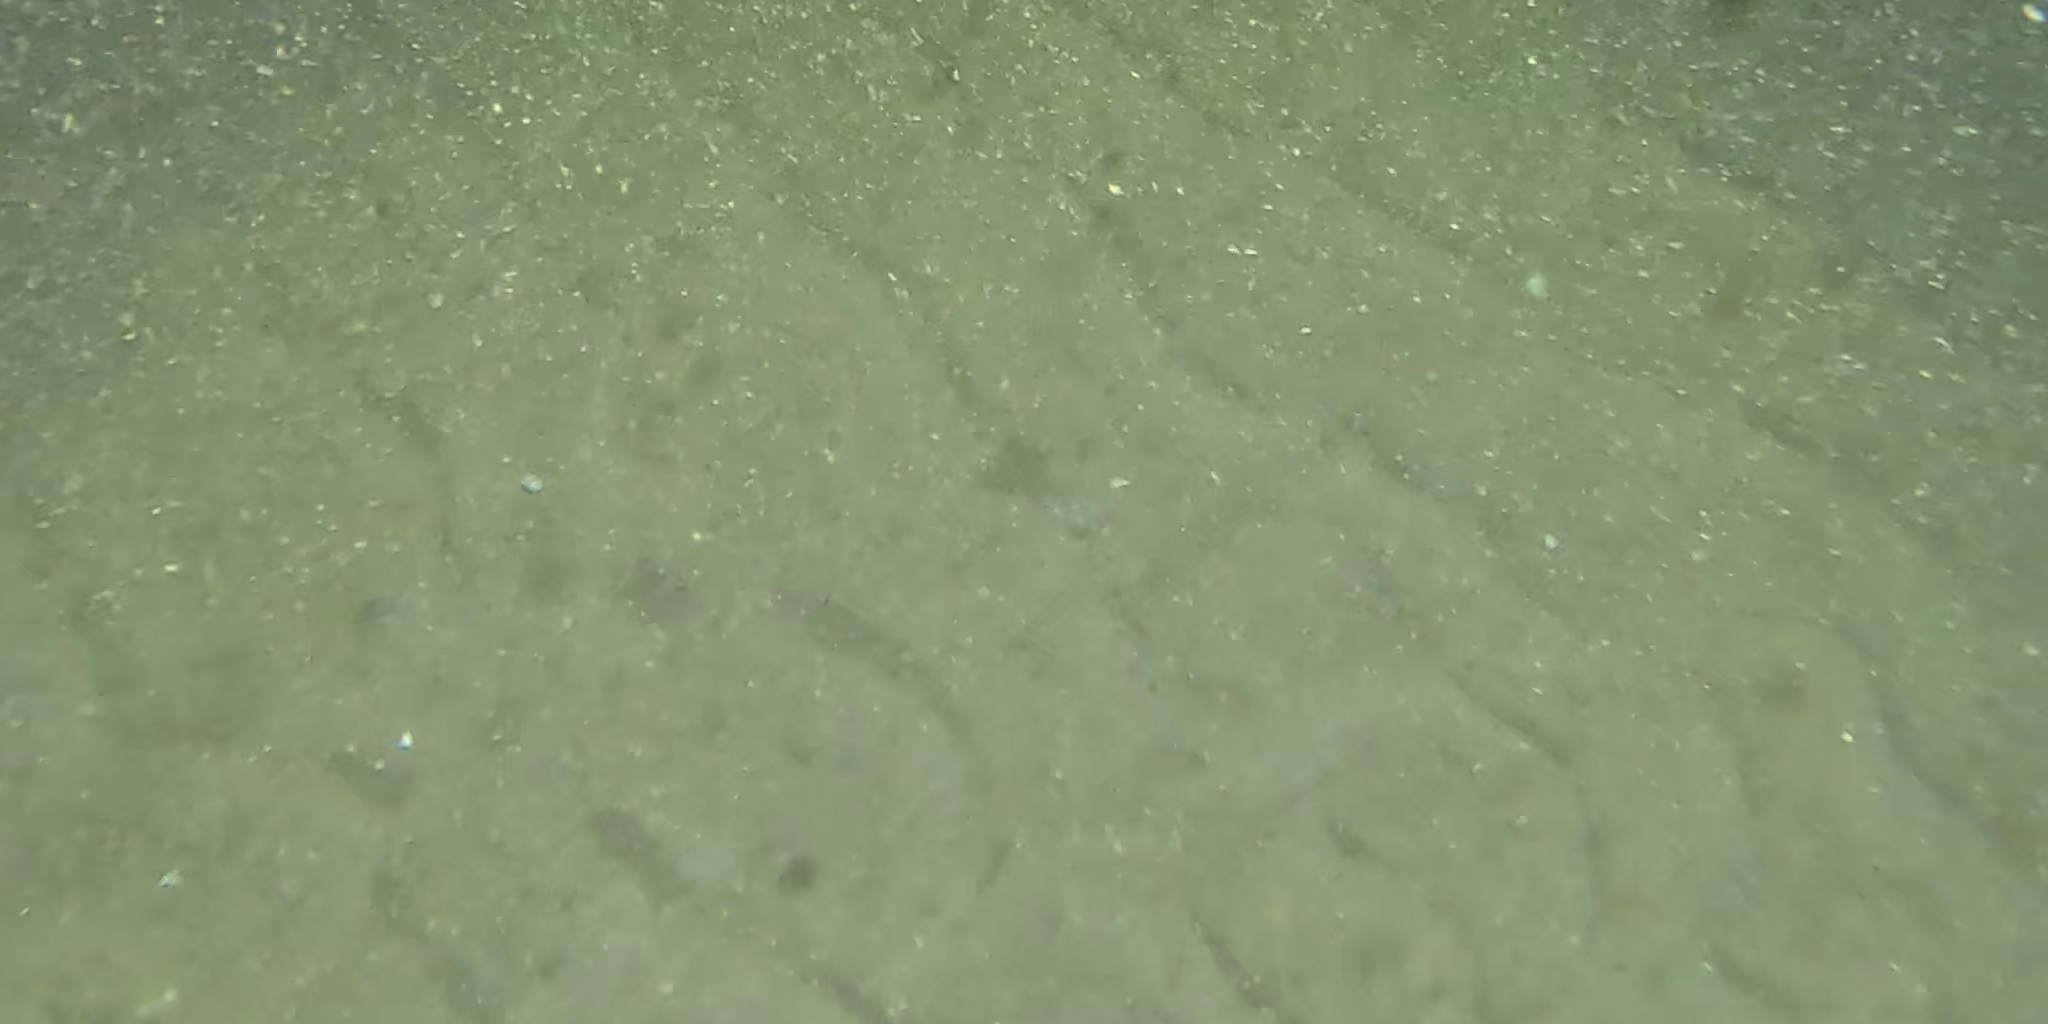
Seabed habitat: sand